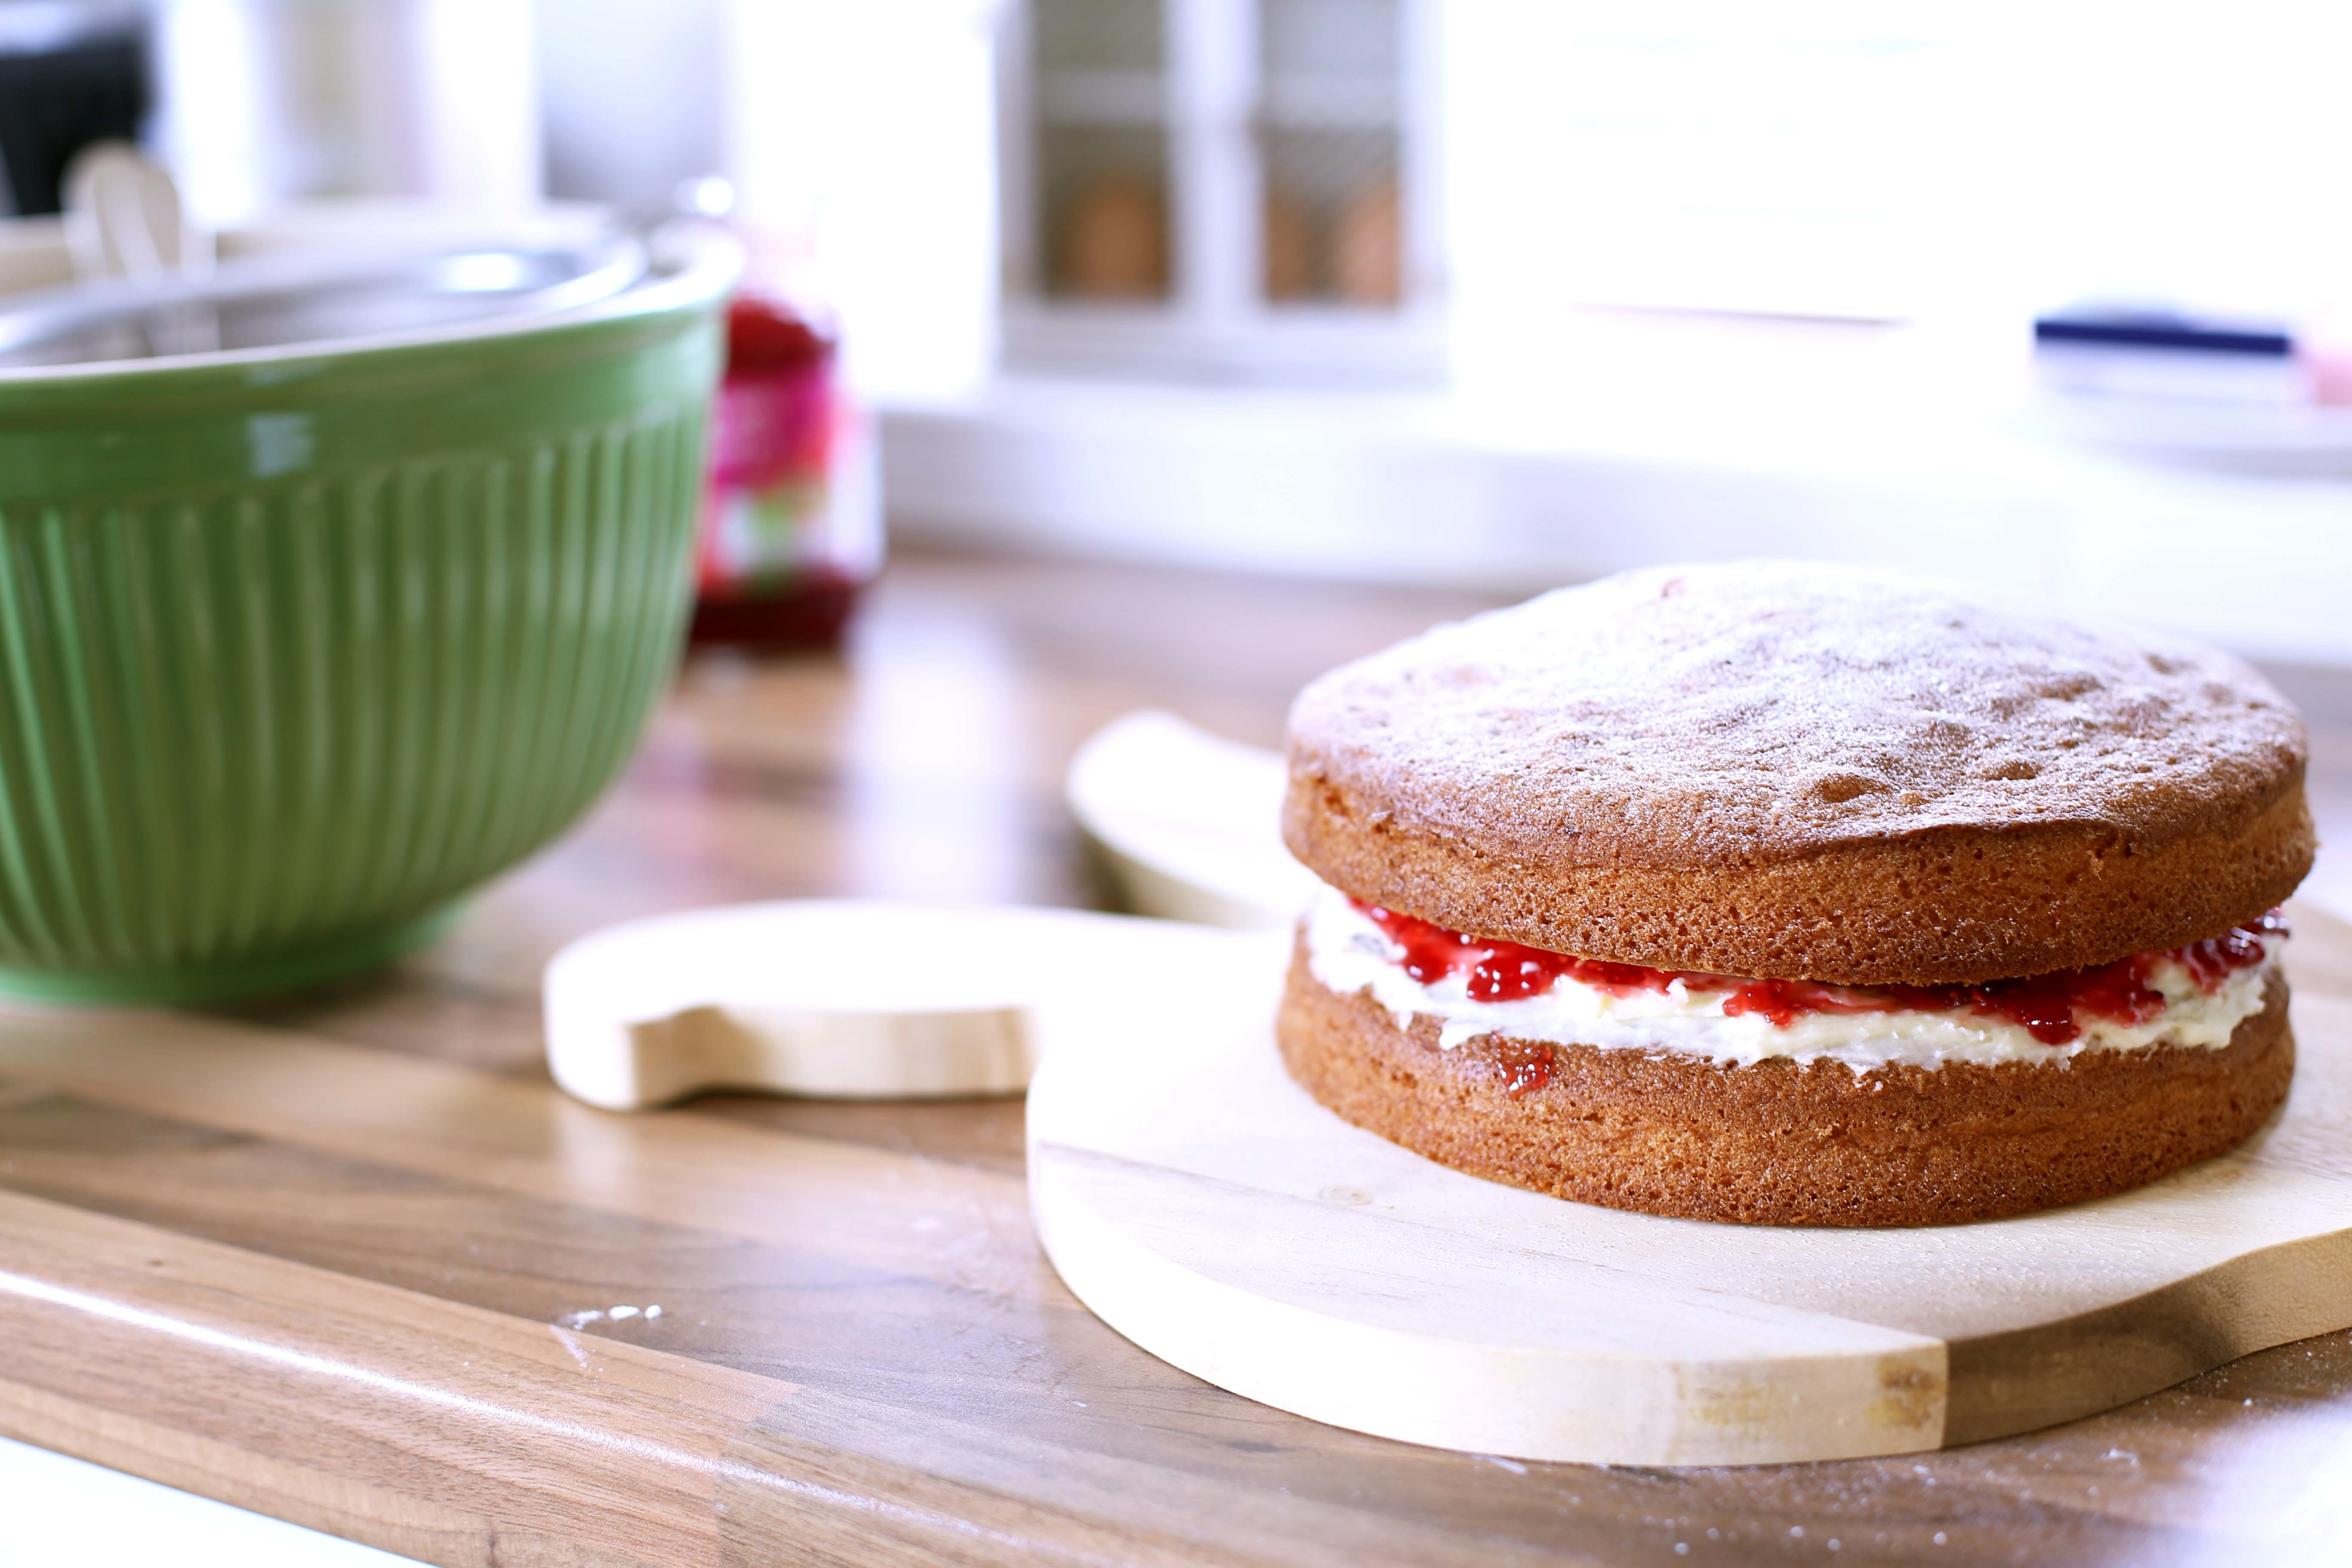
meal, food, produce, breakfast, baking, dessert, cake, icing, baked goods, flavor